Peter Blankenborg Prydz

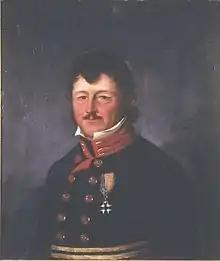
Peter Blankenborg Prydz

Peter Blankenborg Prydz (21 September 1776 – 6 March 1827 ) was a Norwegian military officer and representative at the Norwegian Constituent Assembly conducted at Eidsvoll during 1814. .